Conquistador

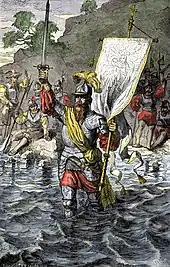
Vasco Núñez de Balboa and spanish conquistadors claiming the Pacific Ocean for Spain in 1513.

After first landing on "Guanahani" in the Bahamas, Columbus found the island which he called "Isla Juana", later named Cuba. In 1511, the first "Adelantado" of Cuba, Diego Velázquez de Cuéllar founded the island's first Spanish settlement at Baracoa; other towns soon followed, including Havana, which was founded in 1515.